Adjutor Rivard

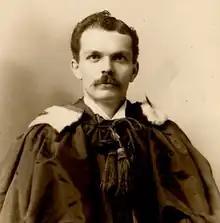
Adjutor Rivard

Adjutor Rivard (22 January 1868 – 17 July 1945) was a lawyer, writer, judge and linguist from Quebec, Canada.